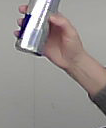
Product: redbull_energydrink